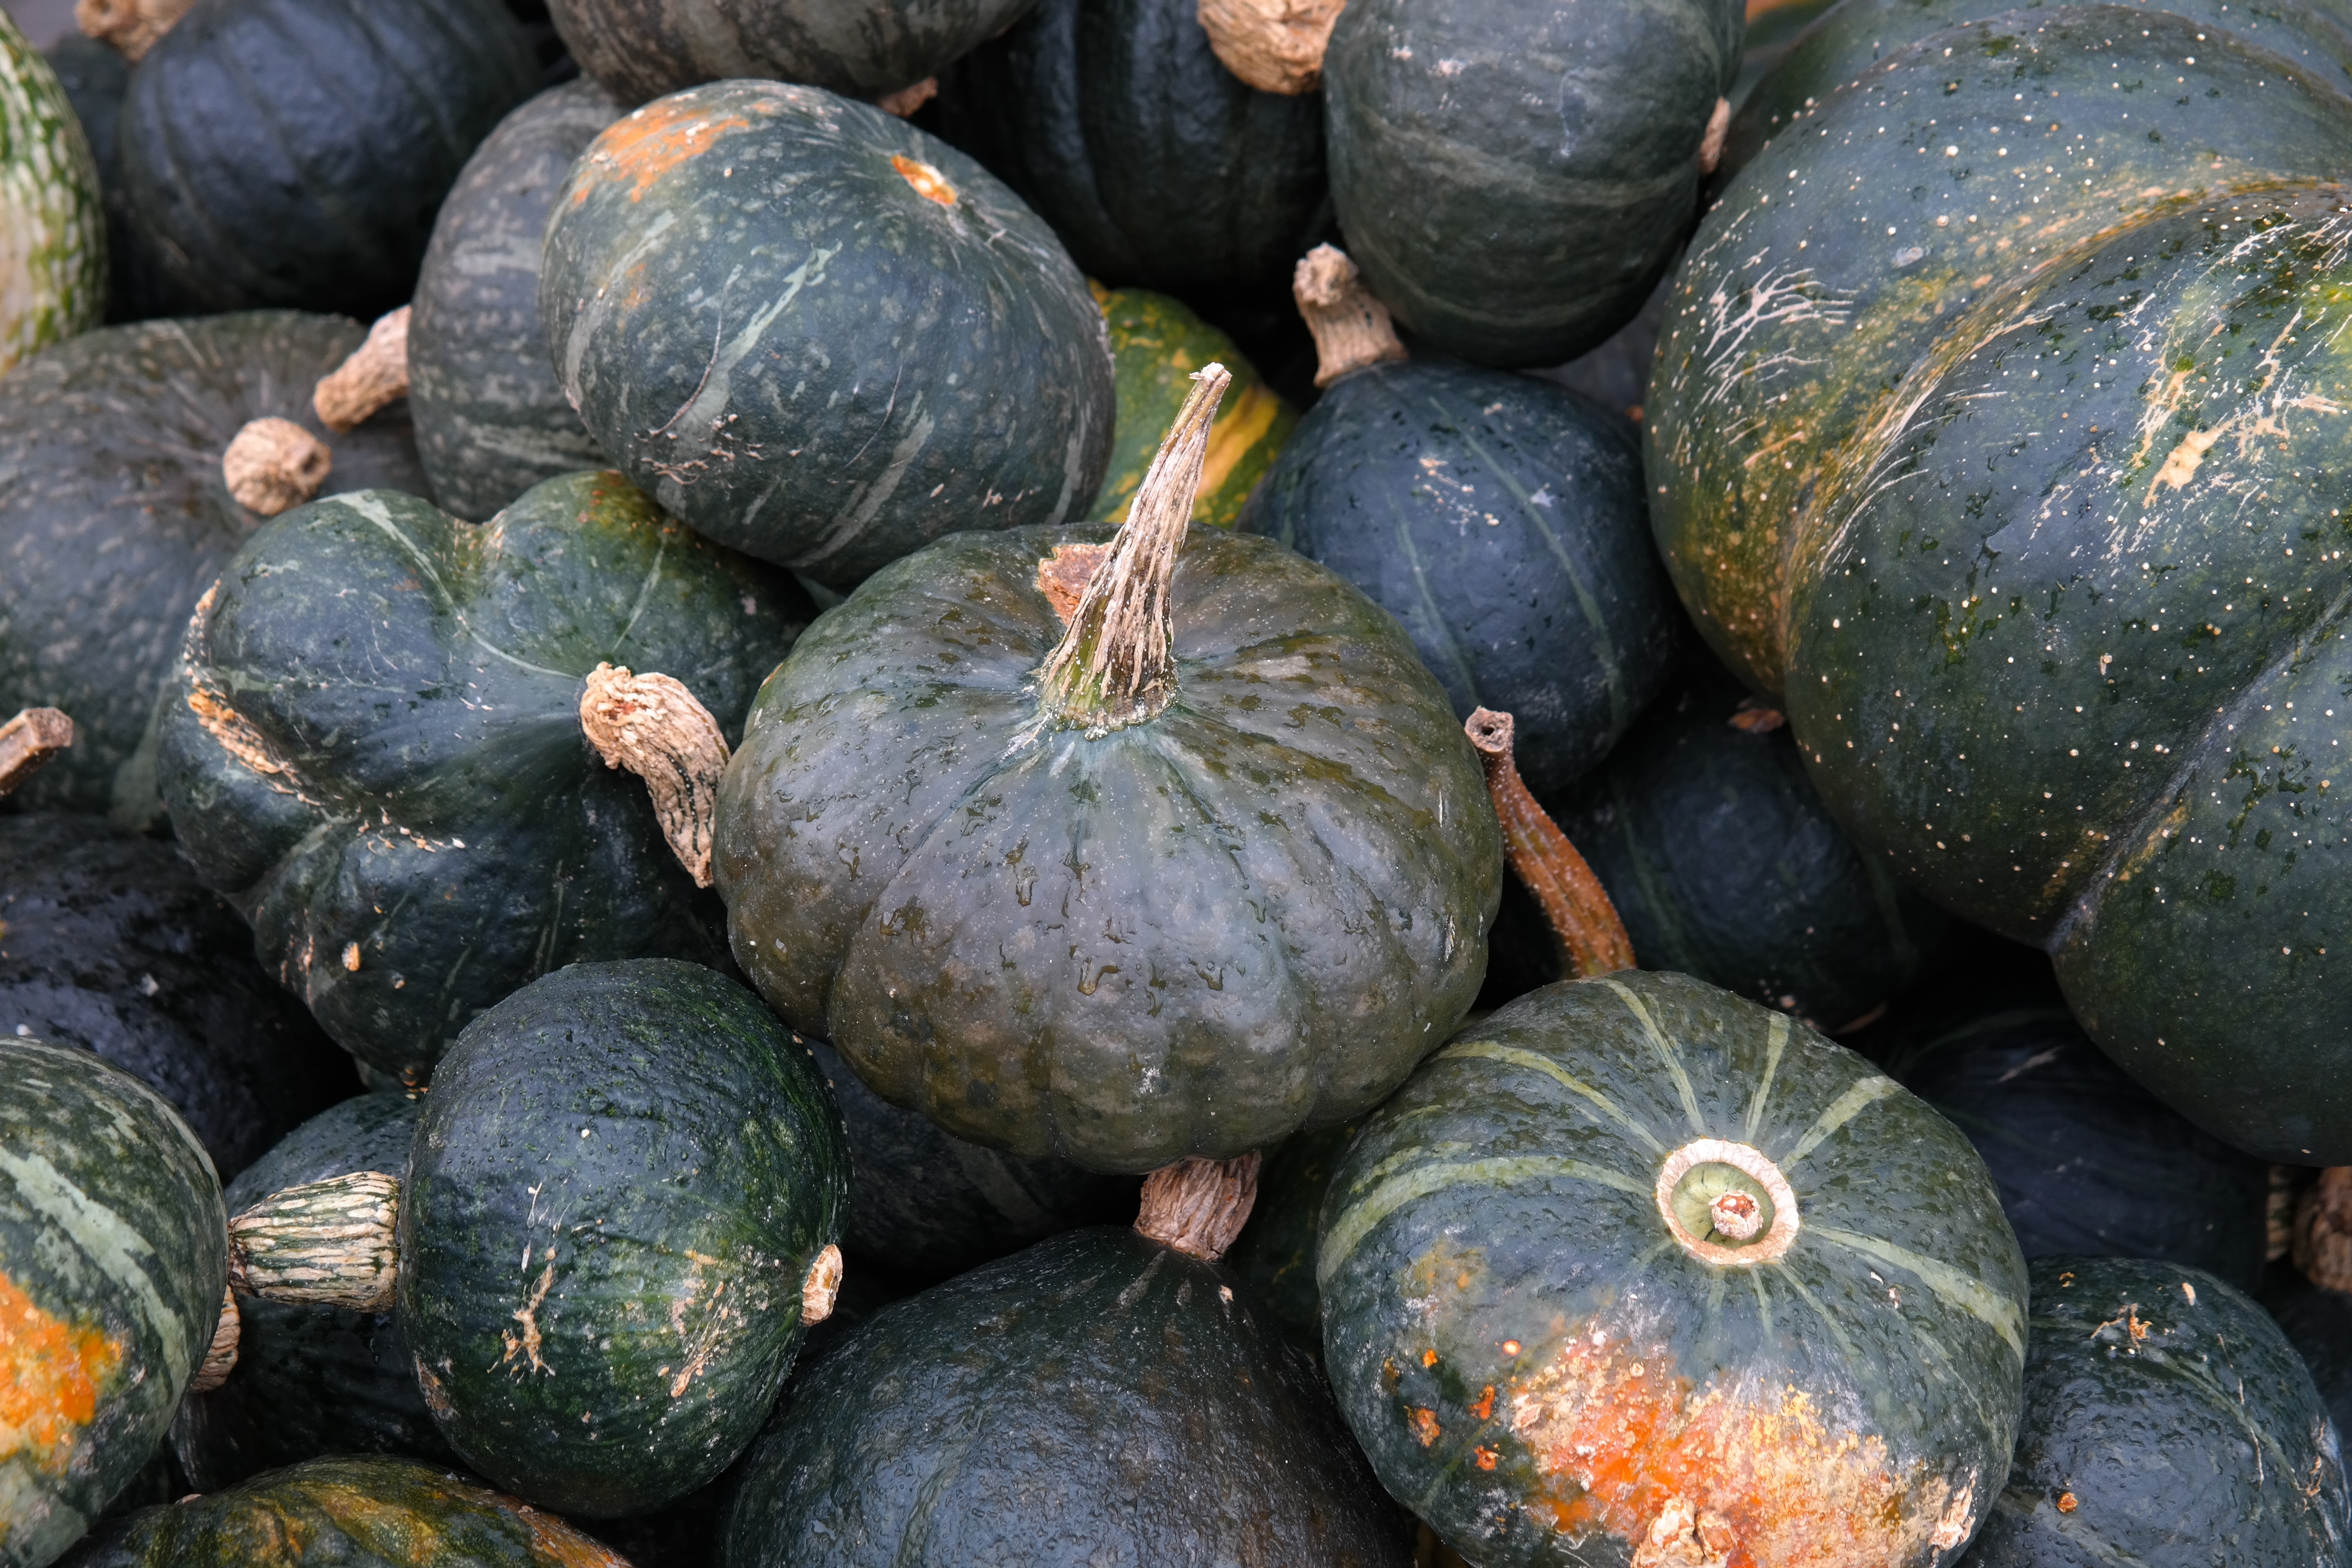
tree, plant, fruit, food, green, produce, autumn, gourd, coconut, vegetables, large, pumpkins, cucurbita, flowering plant, winter squash, land plant, cucumber gourd and melon family, muscat de provence